WAVV

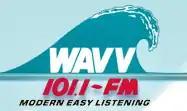
Previous logo

On June 21, 2022, Alpine Broadcasting sold WAVV to Fort Myers Broadcasting Company for $8 million. The sale was consummated on September 8, 2022.